Camber the Heretic

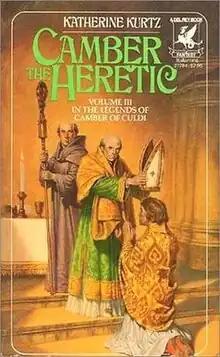
First Edition

Camber the Heretic is a fantasy novel by American-born author Katherine Kurtz. It was first published by Del Rey Books in 1981. It was the sixth novel of Kurtz' Deryni novels to be published, and the third book in her second Deryni trilogy, The Legends of Camber of Culdi. The "Legends" trilogy serves as prequels to The Chronicles of the Deryni series that Kurtz wrote from 1970 to 1973, and it details the events that occurred two centuries before the "Chronicles" trilogy. Kurtz' next Deryni series to be published was The Histories of King Kelson, but the internal literary chronology of the Legends trilogy is continued in The Heirs of Saint Camber trilogy.